List of birds of Malawi

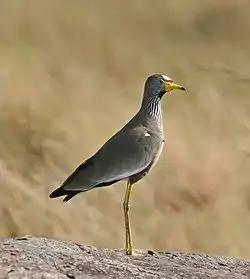
Wattled lapwing, locally fairly common in short, moist grassland

The family Charadriidae includes the plovers, dotterels and lapwings. They are small to medium-sized birds with compact bodies, short, thick necks and long, usually pointed, wings. They are found in open country worldwide, mostly in habitats near water.